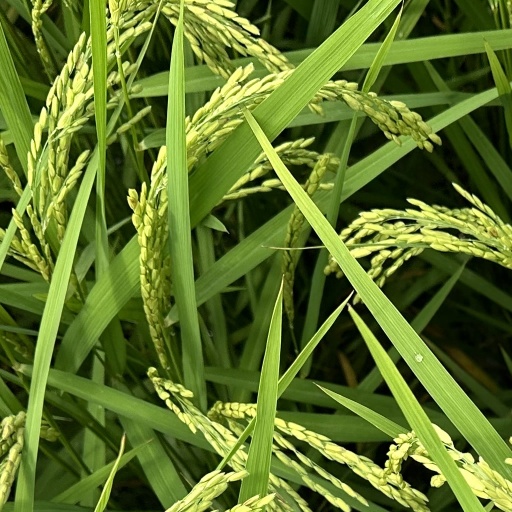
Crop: rice